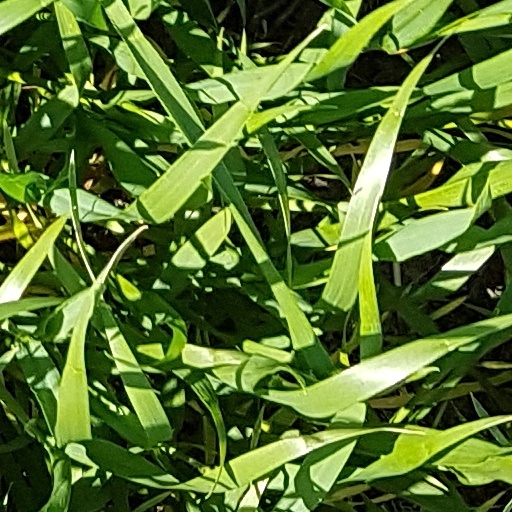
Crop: wheat